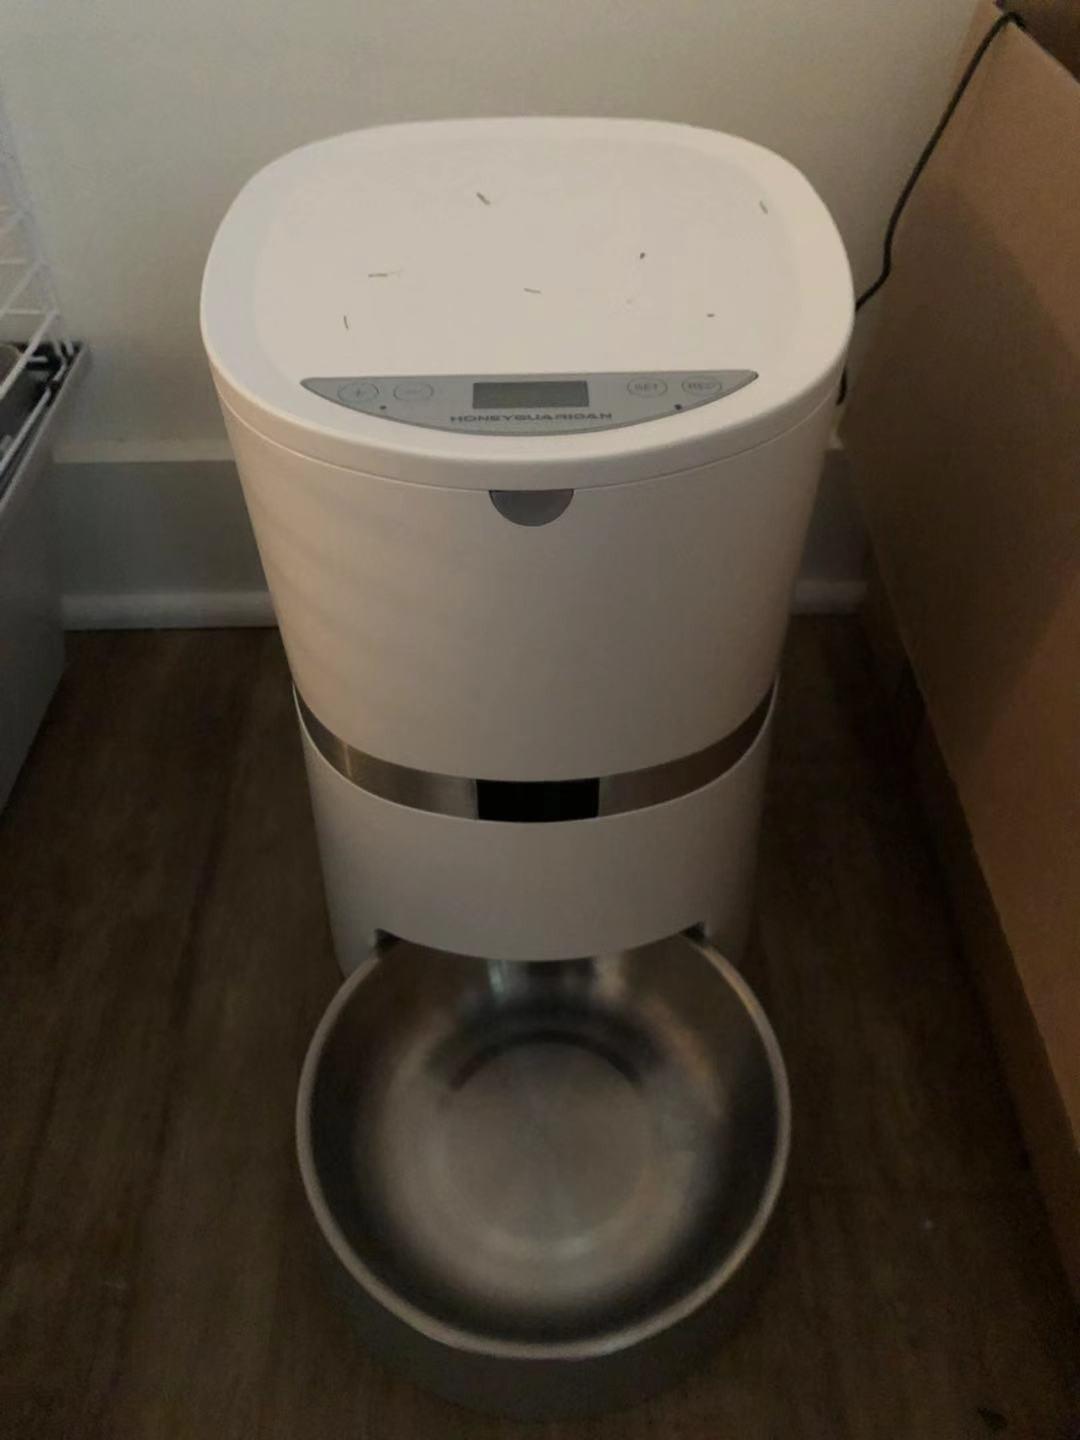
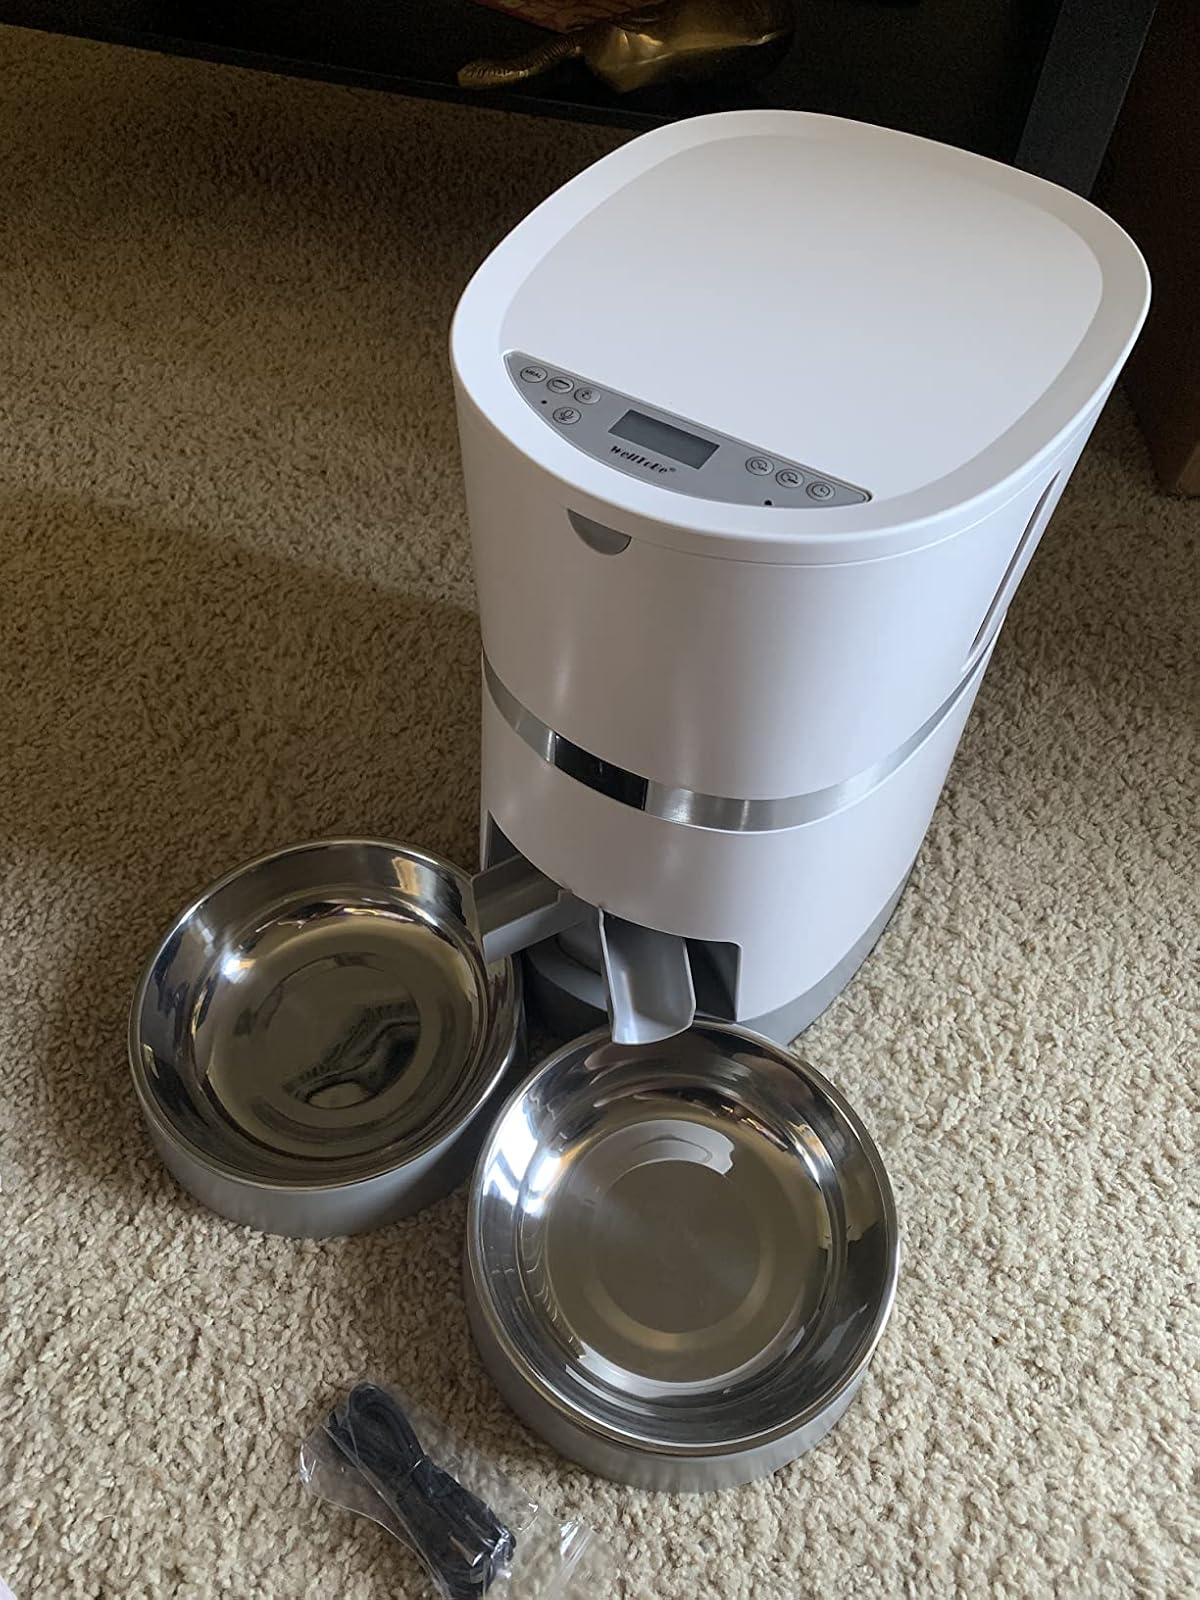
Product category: items_feeder
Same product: no